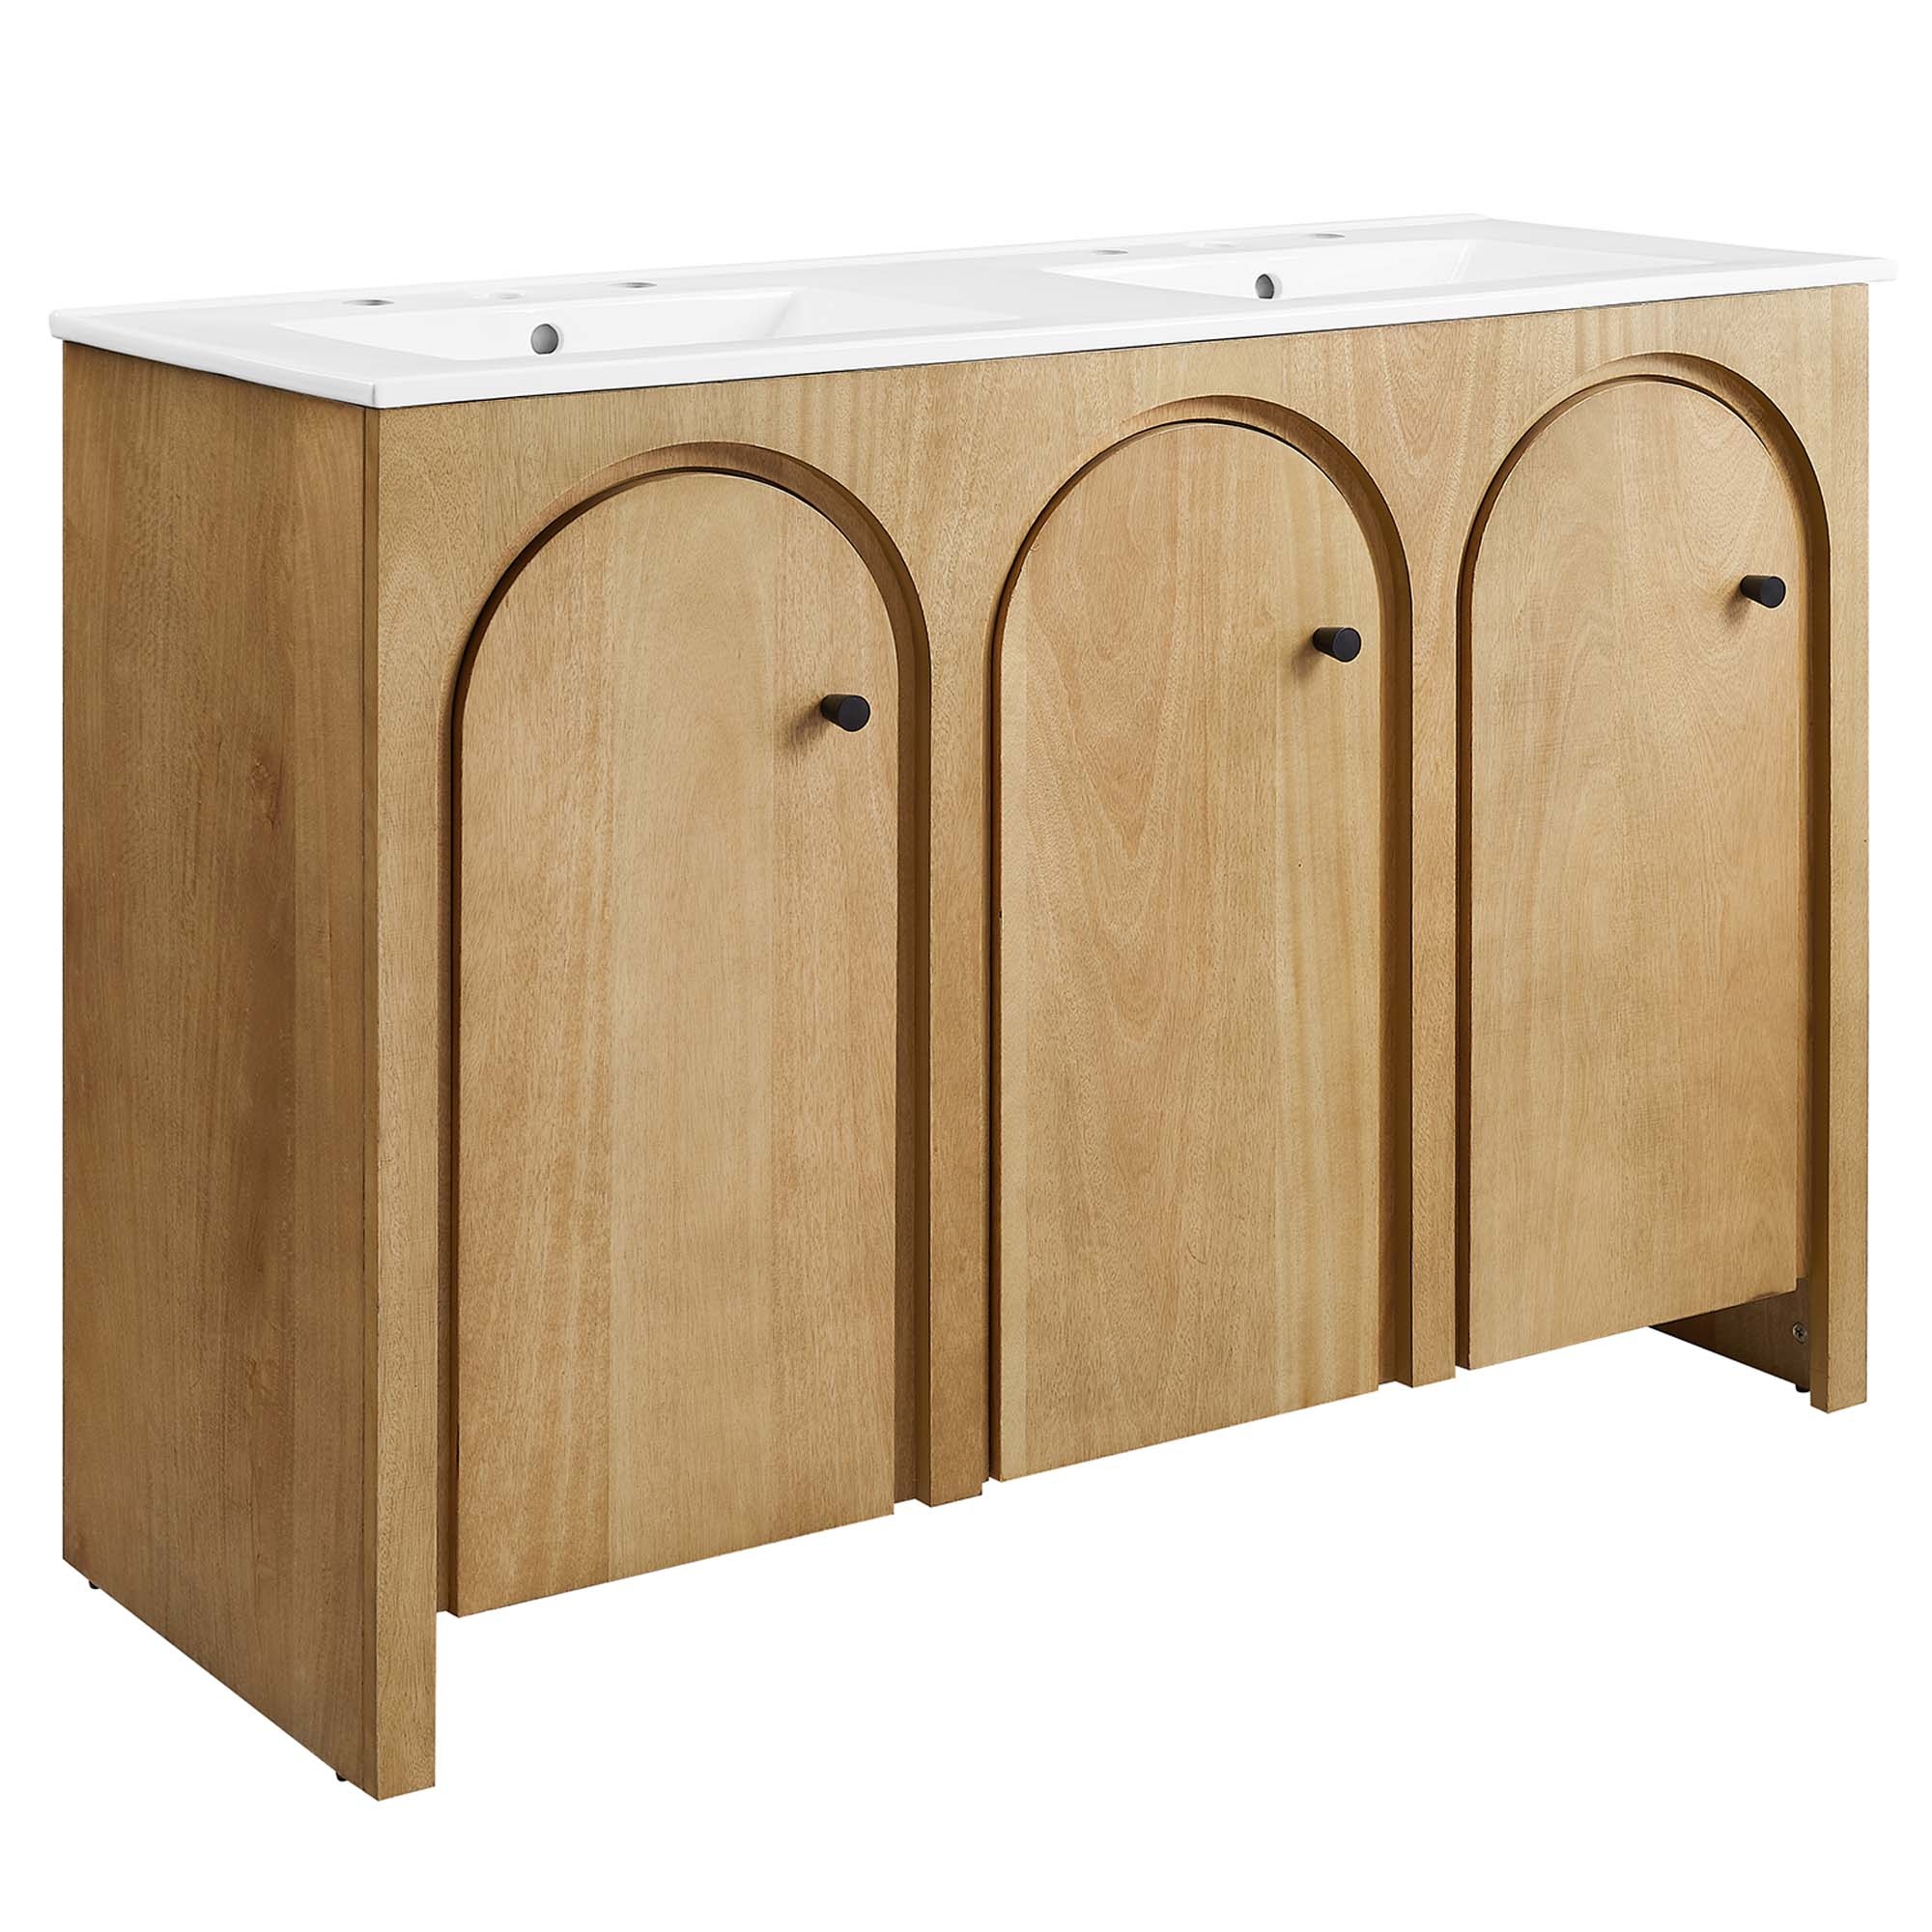
Appia 48" Double Sink Bathroom Vanity
Elevate your bathroom's style with the Appia 48" Double Bathroom Vanity Cabinet, where retro elegance meets functionality. Expertly crafted from high-quality MDF and adorned with a mango wood veneer, this vanity cabinet brings stunning organic aesthetics to your bathroom furniture collection. Its three arched doors add beautiful dimension to any primary or guest bathroom. Featuring soft-close hinges, the Appia two sink vanity offers a smooth, quiet experience and includes adjustable shelves with convenient plumbing cut-outs, providing ample storage for all your vanity bathroom essentials. With its white double ceramic sink basin with 8" widespread holes and integrated countertop, this double sink vanity is a great choice for couples, and easily becomes a functional centerpiece in any bathroom. Assembly is straightforward, ensuring you can enjoy this stylish and modern vanity effortlessly. Includes adjustable non-marking foot pads to protect flooring. Fixtures not included. Features: Soft-Close Hinges Adjustable Shelf Plumbing Cut-Out Mango Wood Veneer and MDF Construction White Ceramic Double Sink Basin 8" Centerset Holes Assembly Required Specifications: Overall Product Dimensions: 18.5"L x 48"W x 34.5"H Double Basin Bathroom Sink Dimensions: 18.5"L x 48"W x 6.5"H Bathroom Vanity Cabinet Dimensions: 18"L x 48"W x 34.5"H Floor to underside of Vanity: 33.5"H Thickness of Vanity Top: 1"H Shelf Dimensions: 11"L x 46.5"W x 0.5"H Base Dimensions: 18"L x 46.5"W Inner Vanity Space: 16.5"L x 45.5"W Plumbing Cut Out: 3.5"W x 8"H Set Includes: One - Appia 48" Bathroom Vanity Cabinet (Sink Basin Not Included) One - Cayman 48" Double Basin Bathroom Sink
Brand: Modway
Category: Furniture > Cabinets & Storage > Vanities > Bathroom Vanities > Double Sinks